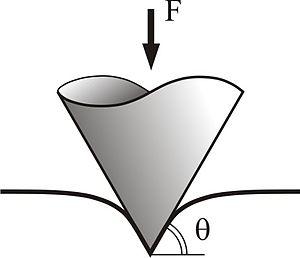
La mécanique des contacts traite des calculs impliquant des corps élastiques, visco-élastiques ou plastiques lors de contacts statiques ou dynamiques.